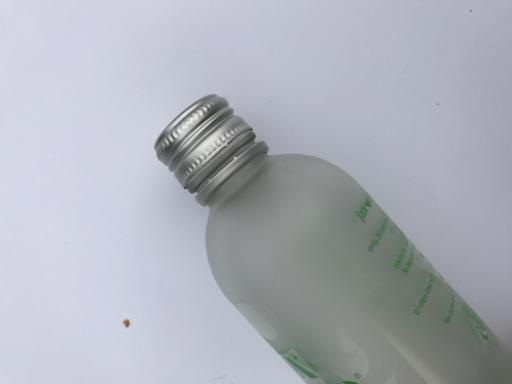
Label: glass